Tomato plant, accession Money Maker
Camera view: tilt-top (135 deg); turntable rotation: 330 degrees
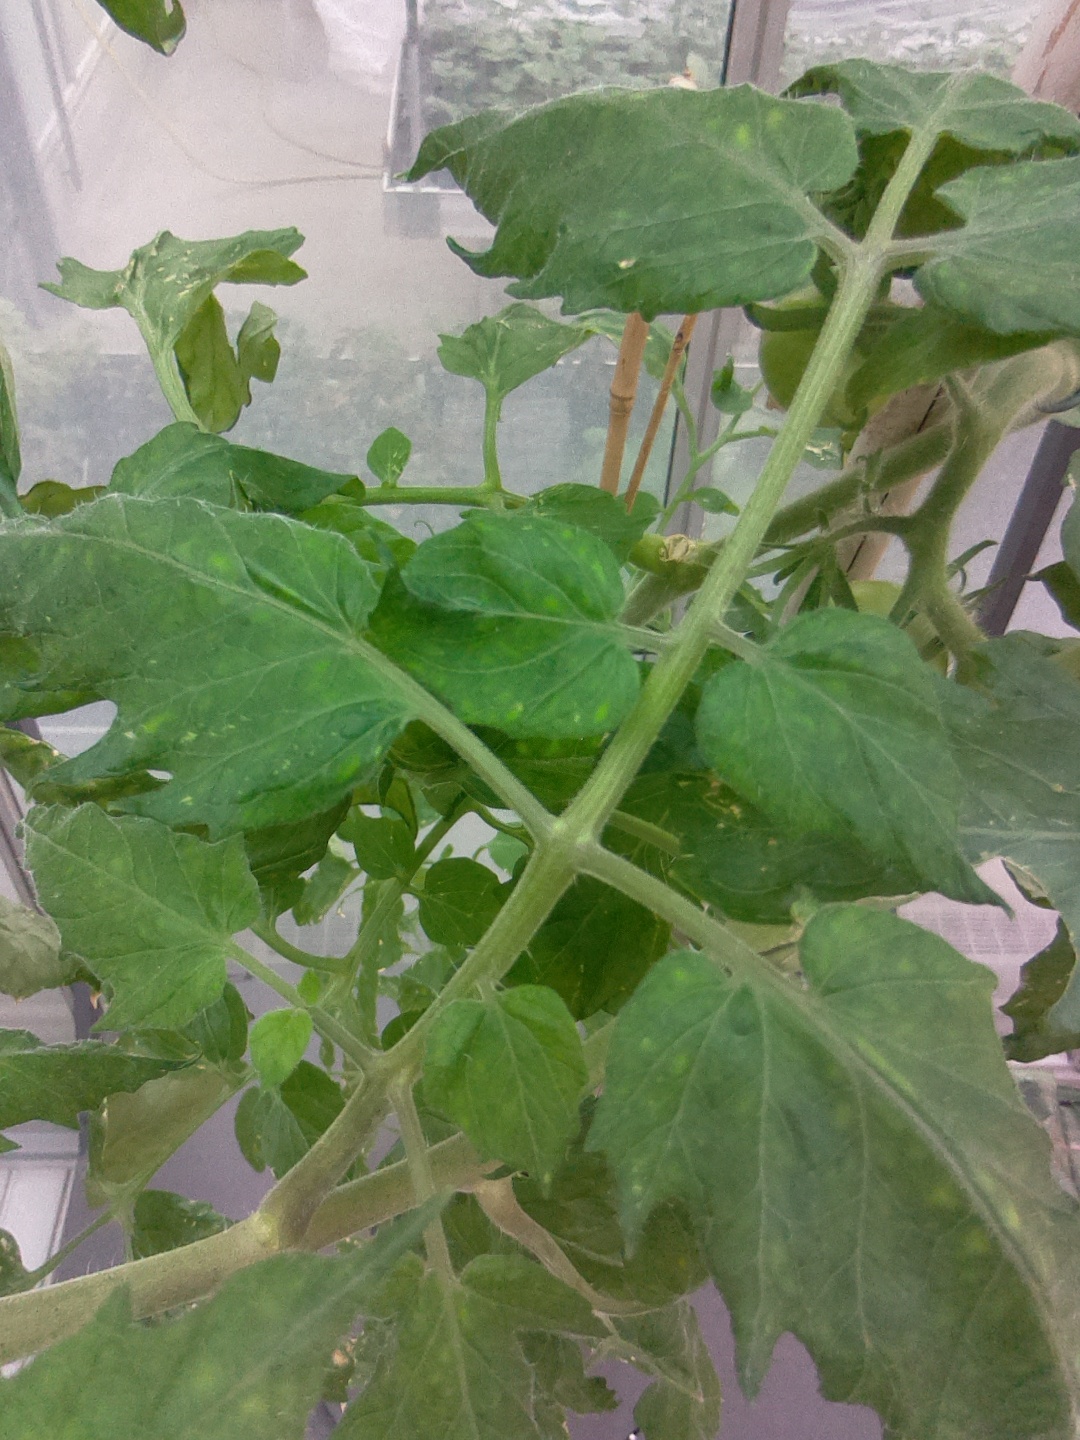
BBCH growth stage 72: 20%-30% of final fruit size